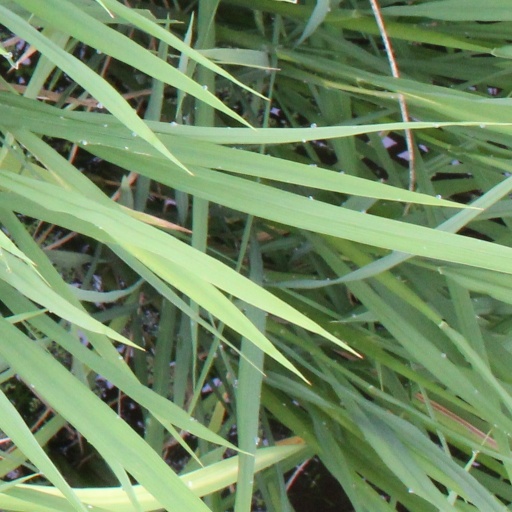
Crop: rice